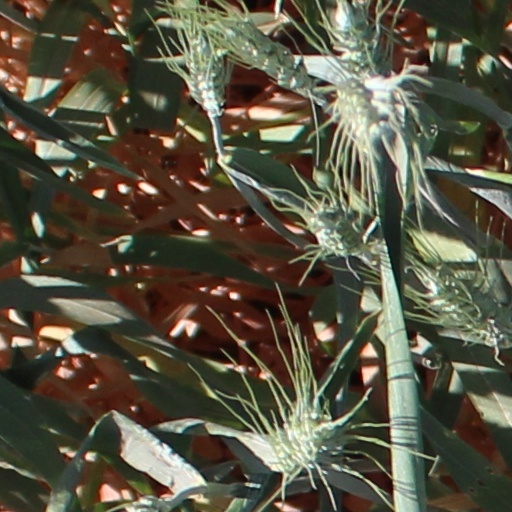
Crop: wheat